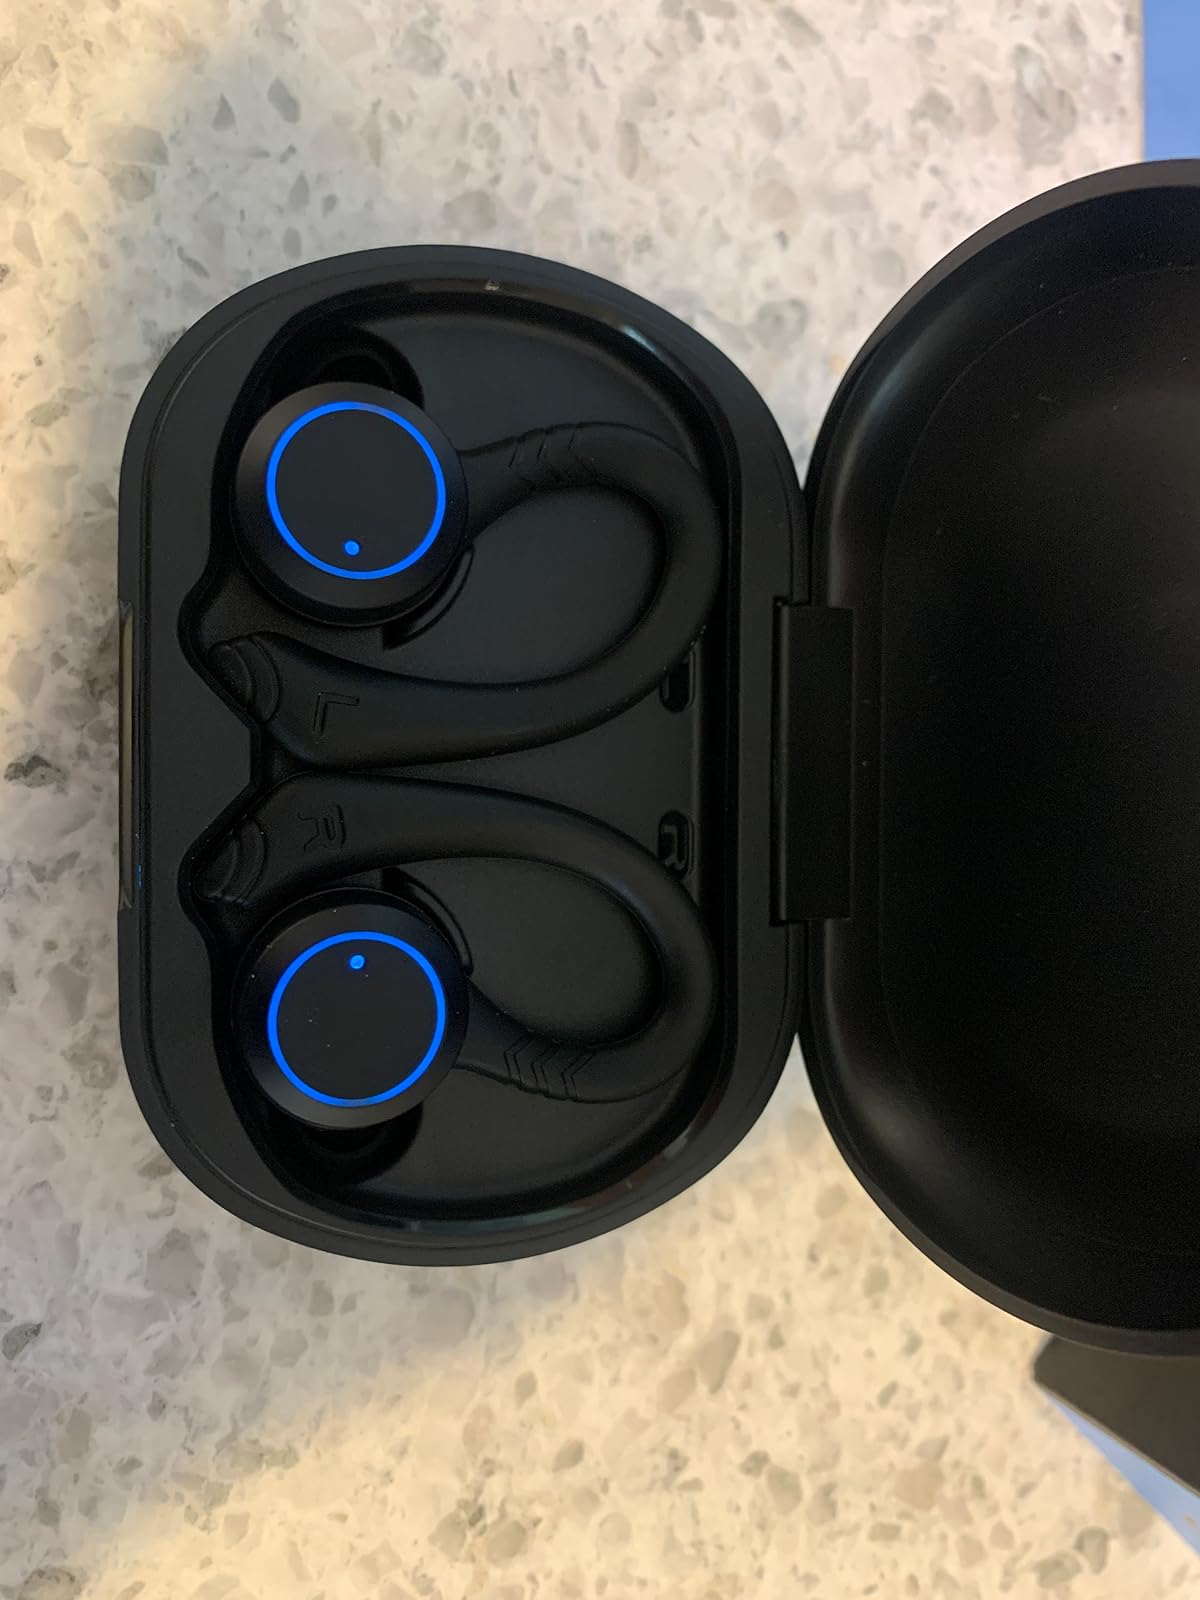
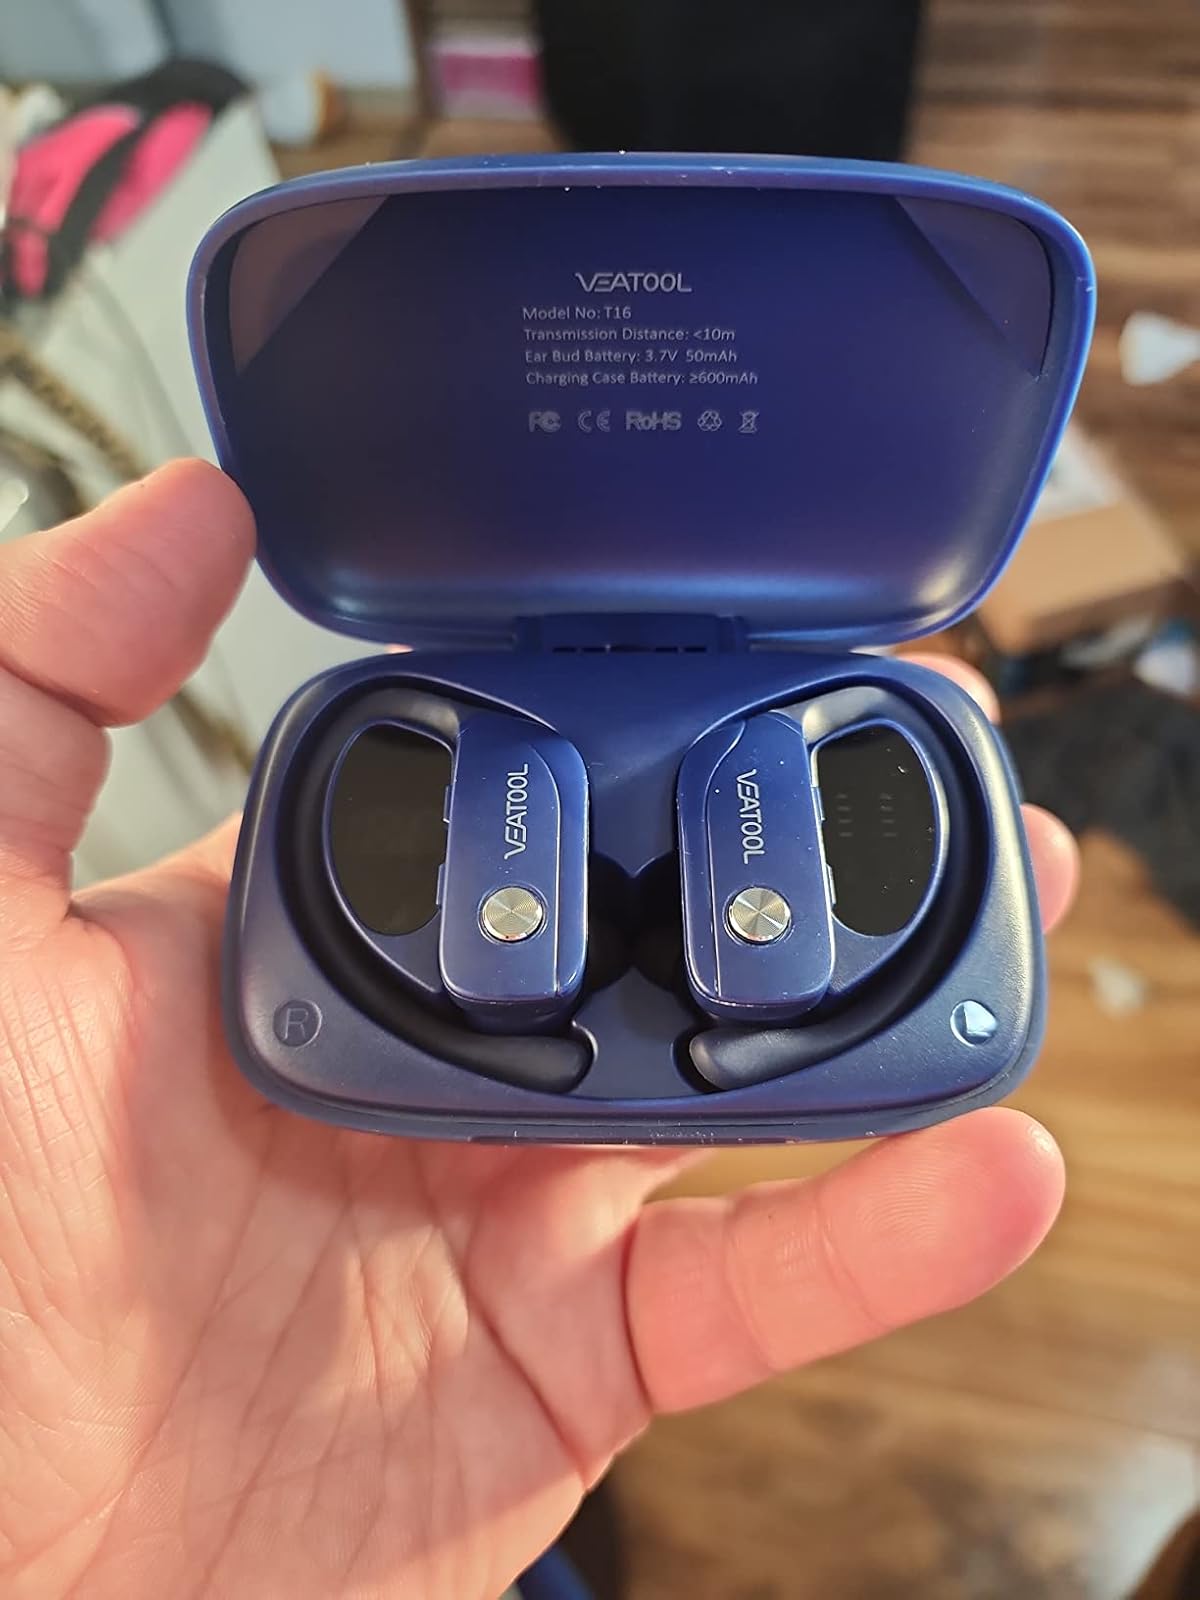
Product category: earbuds
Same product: no